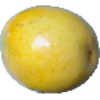
Label: maracuja